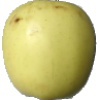
Label: Apple Golden 2